Glenconkeyne

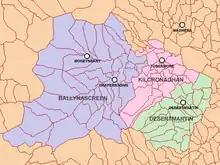
Map of Glenconkeyne depicting its constituent civil parishes of Ballynascreen, Desertmartin, and Kilcronaghan, along with their townlands and settlements.

As a result of the dense forest that used to cover Glenconkeyne and Killetra, both formed the most inaccessible part of the whole of Ulster. The Clandeboye O'Neills are recorded as descending from the thick forests of Glenconkeyne from where they would conquer the shattered remnants of the Earldom of Ulster, becoming the principle Gaelic lords of eastern Ulster, with their territory known in English as Clandeboye.